Sedona Schnebly

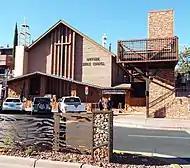
Wayside Chapel

On February 14, 2012, the Sedona Schnebly Memorial bell was rung at 2:14 during the Arizona Centennial celebration of Statehood in front of the Wayside Chapel.